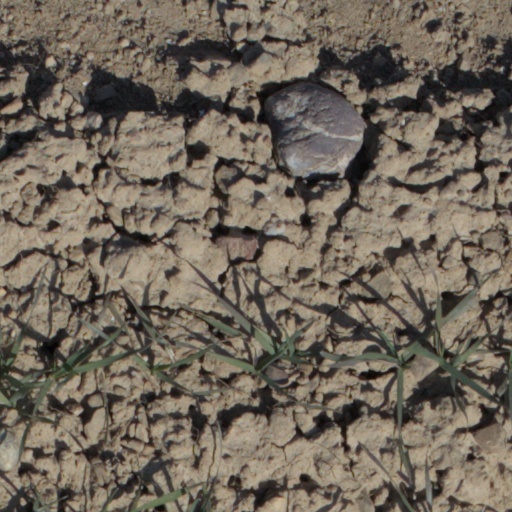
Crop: wheat